Mark Field

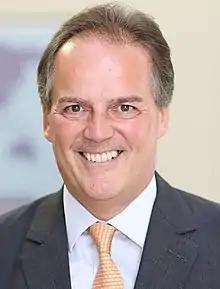
Official portrait, 2017

Mark Christopher Field (born 6 October 1964) is a British politician who served as the Member of Parliament (MP) for Cities of London and Westminster from 2001 to 2019. A member of the Conservative Party, he served as a Minister of State at the Foreign and Commonwealth Office from 2017 to 2019. Field's extra-marital affair between 2004 and 2005 with Liz Truss led to Field's divorce from Michele Acton and an attempt to prevent Truss standing as a parliamentary candidate at the 2010 general election by members of her constituency association. A prominent supporter of the United Kingdom remaining in the European Union during the Brexit referendum and of Jeremy Hunt in the 2019 Conservative leadership election, he left his post as a Foreign Office Minister when Boris Johnson's premiership began. He stood down from the House of Commons at the 2019 general election.